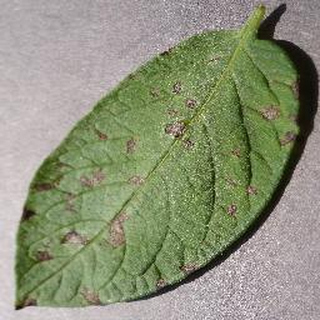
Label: potato_early_blight